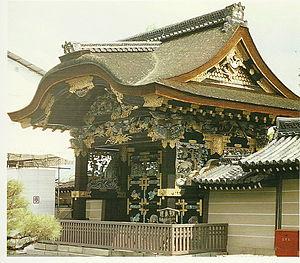
Le Hōgon-ji se trouve sur l'île Chikubu dans la préfecture de Shiga au Japon. Il fait partie du complexe d'un temple situé sur l'île. C'est un temple bouddhiste consacré à la déesse Benzaiten. Il aurait été construit en 724 à la demande de l'empereur Shomu. Le temple a été reconstruit plusieurs fois au fil des ans, avec une reconstruction majeure vers 1602 par les fonctionnaires de la cour japonaise Toyotomi Hideyori et Toyotomi Hideyoshi. L'architecture du temple semble être de style Amida. La porte du temple est à l'origine celle du sanctuaire Toyokuni à Kyoto, mais a été déplacée à l'île Chikubu pendant les travaux de rénovation en 1602. Les motifs sur la porte du temple présentent des caractéristiques qui rappellent l'époque Azuchi Momoyama.